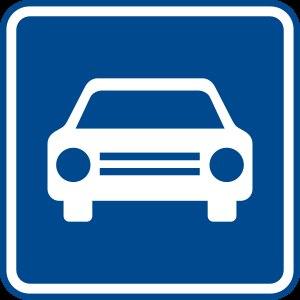
Le réseau autoroutier tchèque n'est plus séparé en deux catégories depuis que la catégorie des rychlostní silnice a été abolie le 31 décembre 2015.